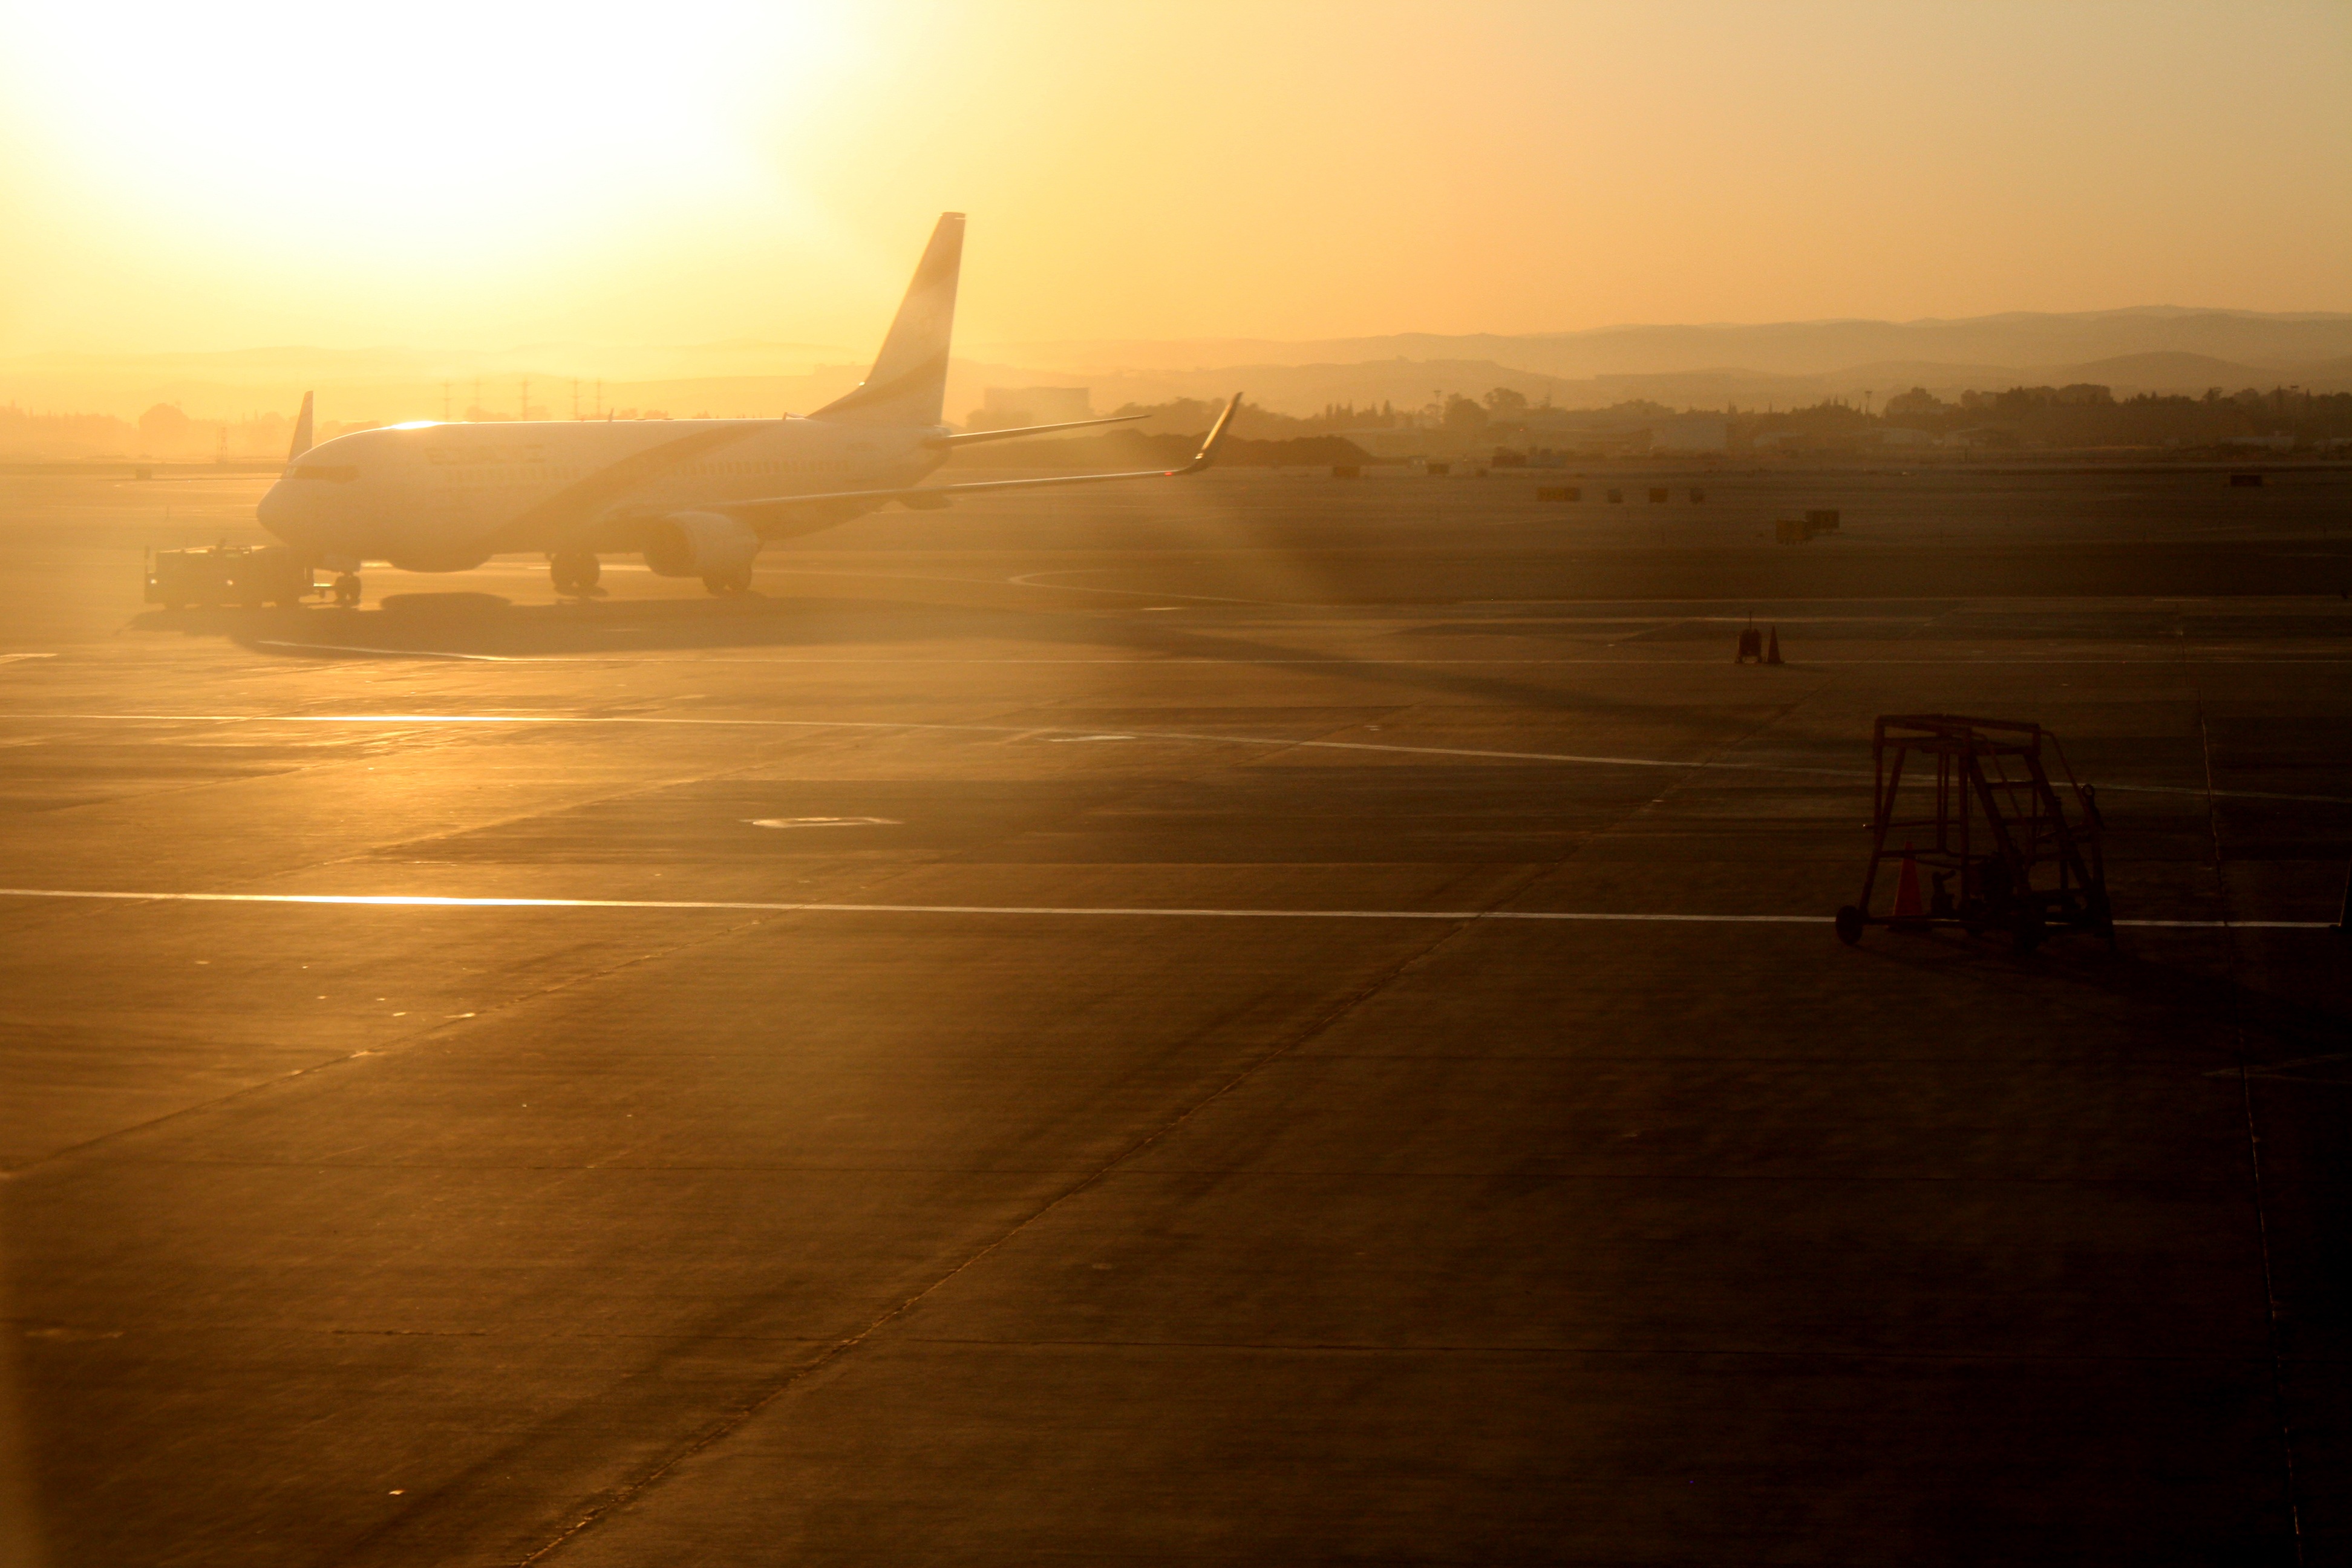
sea, coast, horizon, sun, sunrise, sunset, sunlight, morning, dawn, airport, travel, airplane, plane, dusk, evening, flight, trip, atmospheric phenomenon